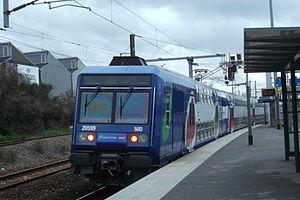
La gare du Stade de France - Saint-Denis est une gare ferroviaire française de la ligne de Paris-Nord à Lille, située sur le territoire de la commune de Saint-Denis, dans le département de la Seine-Saint-Denis, en région Île-de-France. Elle dessert notamment le quartier d'affaires du Landy et le stade de France.